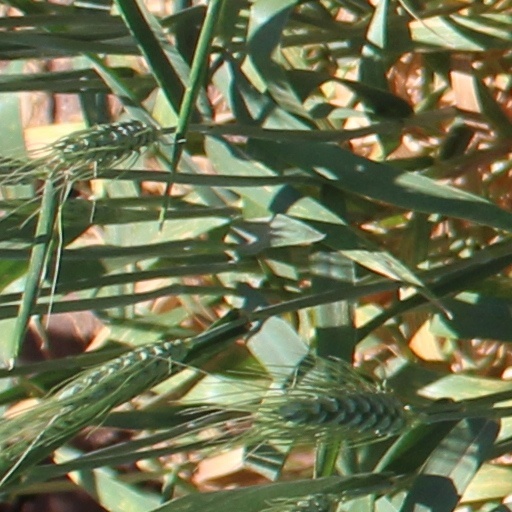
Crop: wheat